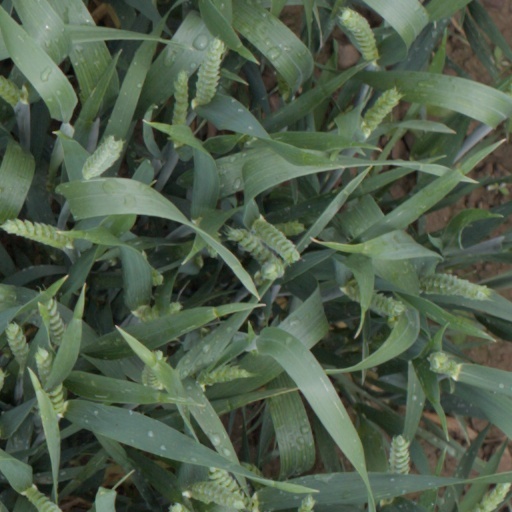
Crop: wheat